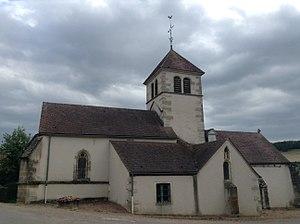
L'église Sainte Marguerite de Beurey-Bauguay, au centre du village
Beurey-Bauguay est une commune française située dans le canton d'Arnay-le-Duc du département de la Côte-d'Or, en région Bourgogne-Franche-Comté.